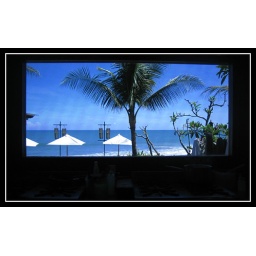
From the inside of Breeze's kitchen window in the noon... *Breeze at Samaya Villas, Seminyak, Bali*